Nöbdenitz

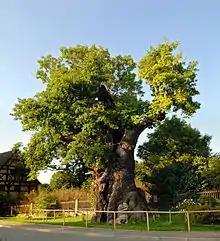
Nöbdenitz has an oak tree, which is known locally as the 1000-year-old oak, however the precise age is unknown.

Municipalities near Nöbdenitz are Drogen, Löbichau, Posterstein, the city of Schmölln, Vollmershain, and Wildenbörten.